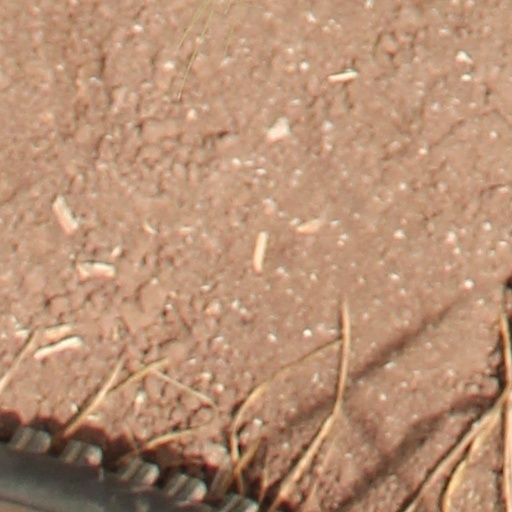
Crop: wheat